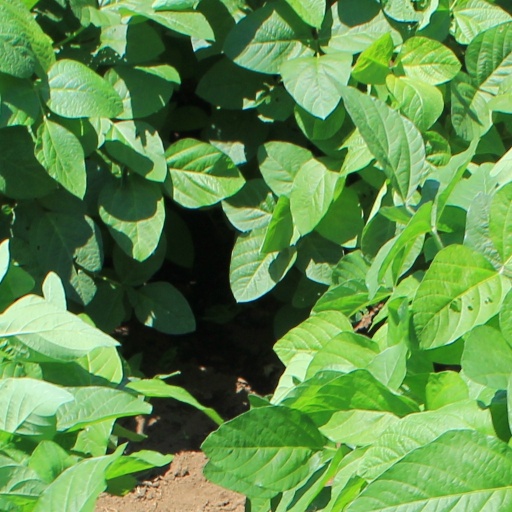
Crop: soybean